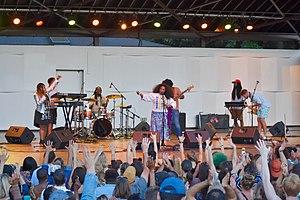
Tank and the Bangas est un groupe musical américain basé à la Nouvelle-Orléans en Louisiane, aux États-Unis. En 2017 ils ont remporté le concours Tiny Desk 2017 de la radio NPR et en novembre 2019 ils ont été nommés dans la catégorie du meilleur nouvel artiste pour les Grammy Awards 2020.